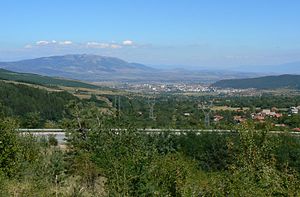
Kjustendil
Kjustendil er en by i det vestlige Bulgarien med et indbyggertal på 46.246. Byen er hovedstad i Kjustendil-provinsen og var i oldtiden kendt under navnet Pautalia.